Sunglasses

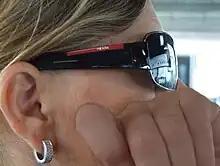
Broad temple arms protect against "stray light" entering from the sides.

One of the earliest surviving depictions of a person wearing sunglasses is one from 1772 of the scientist Antoine Lavoisier, who worked with amplified sunlight. By the 19th century, tinted spectacles were worn by railway travelers.